Karen Sisco

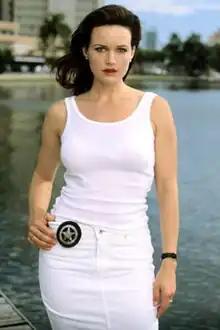
Carla Gugino as Karen Sisco

Karen Sisco is an American crime drama television series starring Carla Gugino in the title role. The series was created by novelist Elmore Leonard, based on a character who had appeared in several of his written works, as well as one film adaptation, 1998's "Out of Sight". The series debuted on October 1, 2003 on ABC, and was canceled in November after 7 episodes aired, with the final 3 episodes burned off in late-night during the spring of 2004.